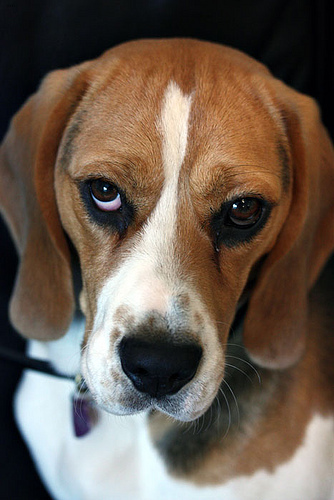
Animal: dog
Breed: beagle